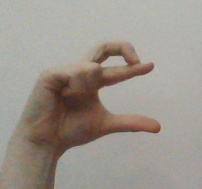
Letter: thal